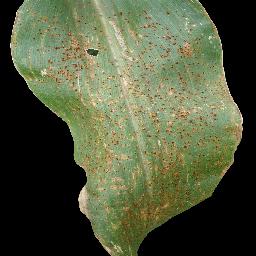
Label: Corn___Common_rust